Askeptosaurus

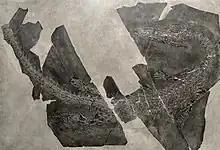
Specimen MSNM V456, one of the most complete fossils of "Askeptosaurus italicus"

Unlike thalattosauroids, the palate (roof of the mouth) was completely toothless. The vomer is long and slender, forming the lower midline of the snout. The succeeding pterygoids are larger, with a pair of sharp muscle scars at their lateral extent. A T-shaped ectopterygoid forms a strut between the pterygoid and the jugal, while the less complete palatine connects the pterygoid to the maxilla.